New York–style pizza

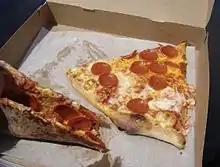
New York–style pepperoni pizza, displaying its characteristic thin foldable crust

New York–style pizza is traditionally hand-tossed, consisting in its basic form of a light layer of tomato sauce sprinkled with dry, grated, full-fat mozzarella cheese; additional toppings, if desired, are placed over the cheese. Pizzas are typically around 18 to 24 inches (45 to 60 cm) in diameter, and commonly cut into eight slices.